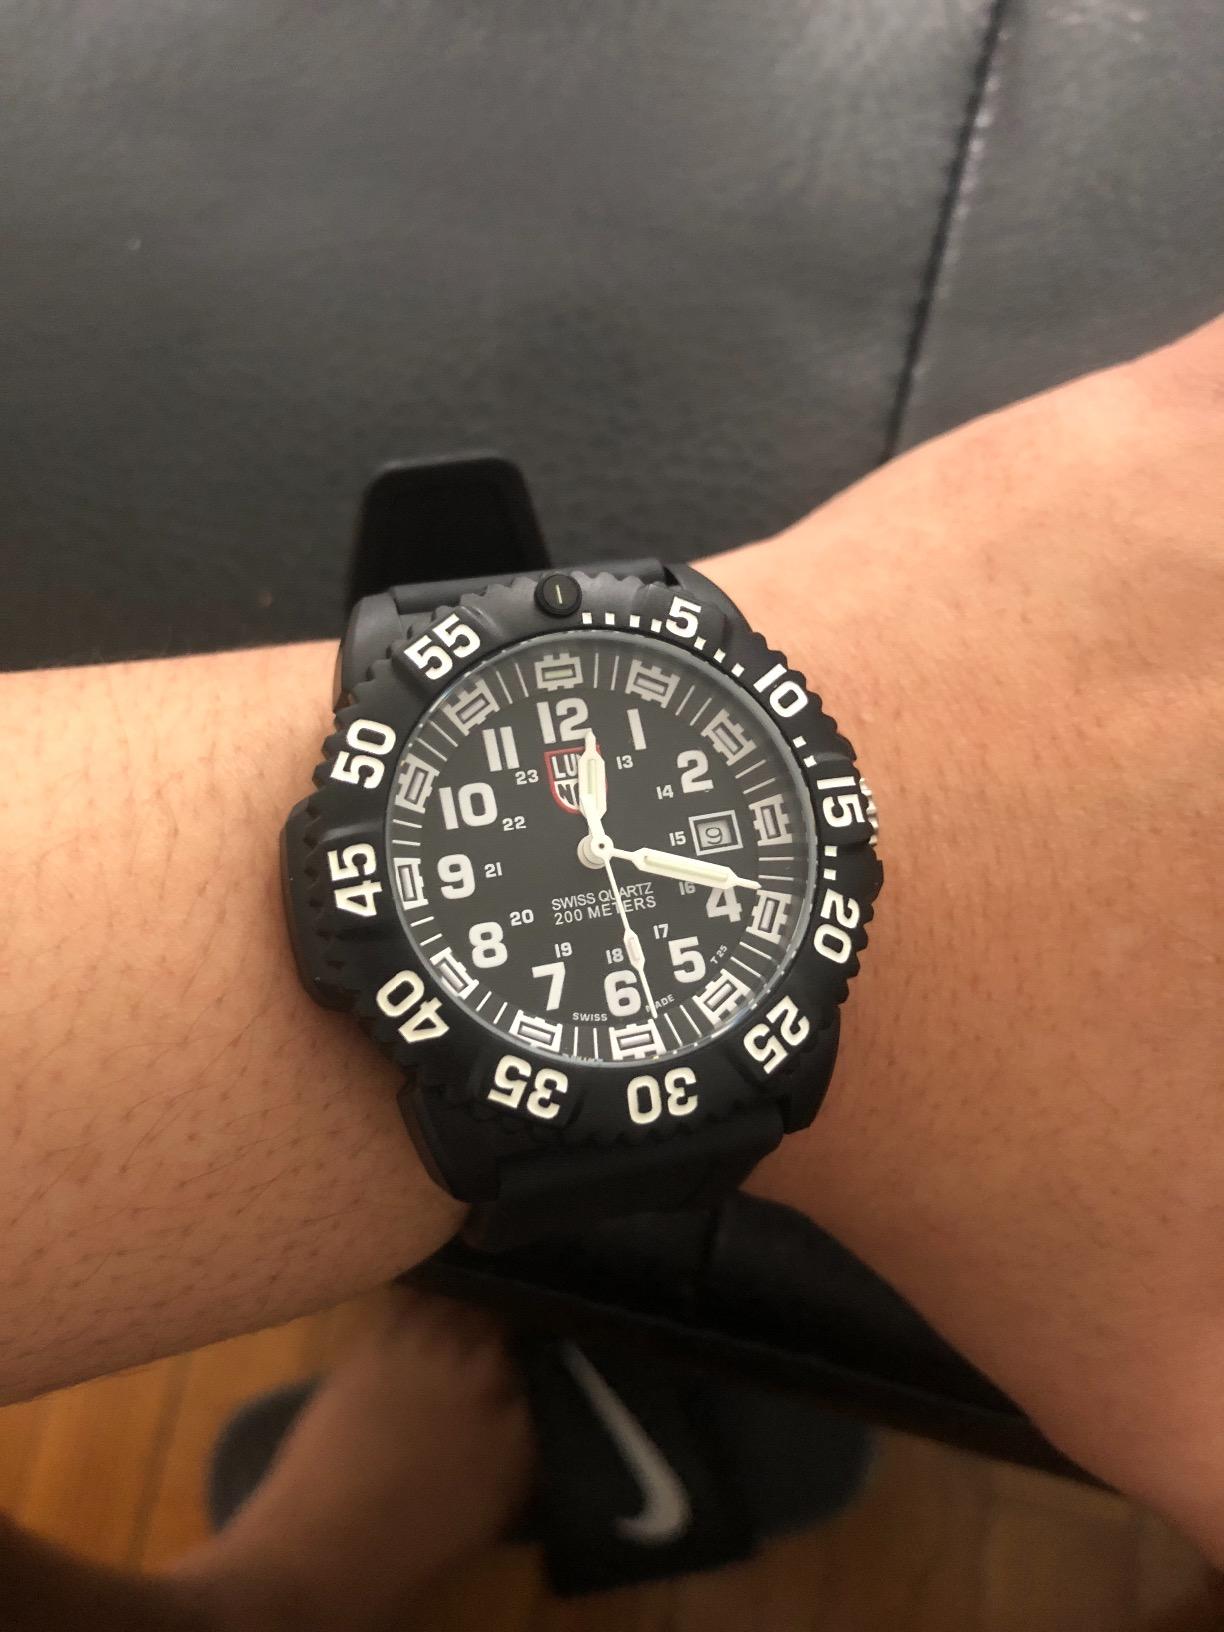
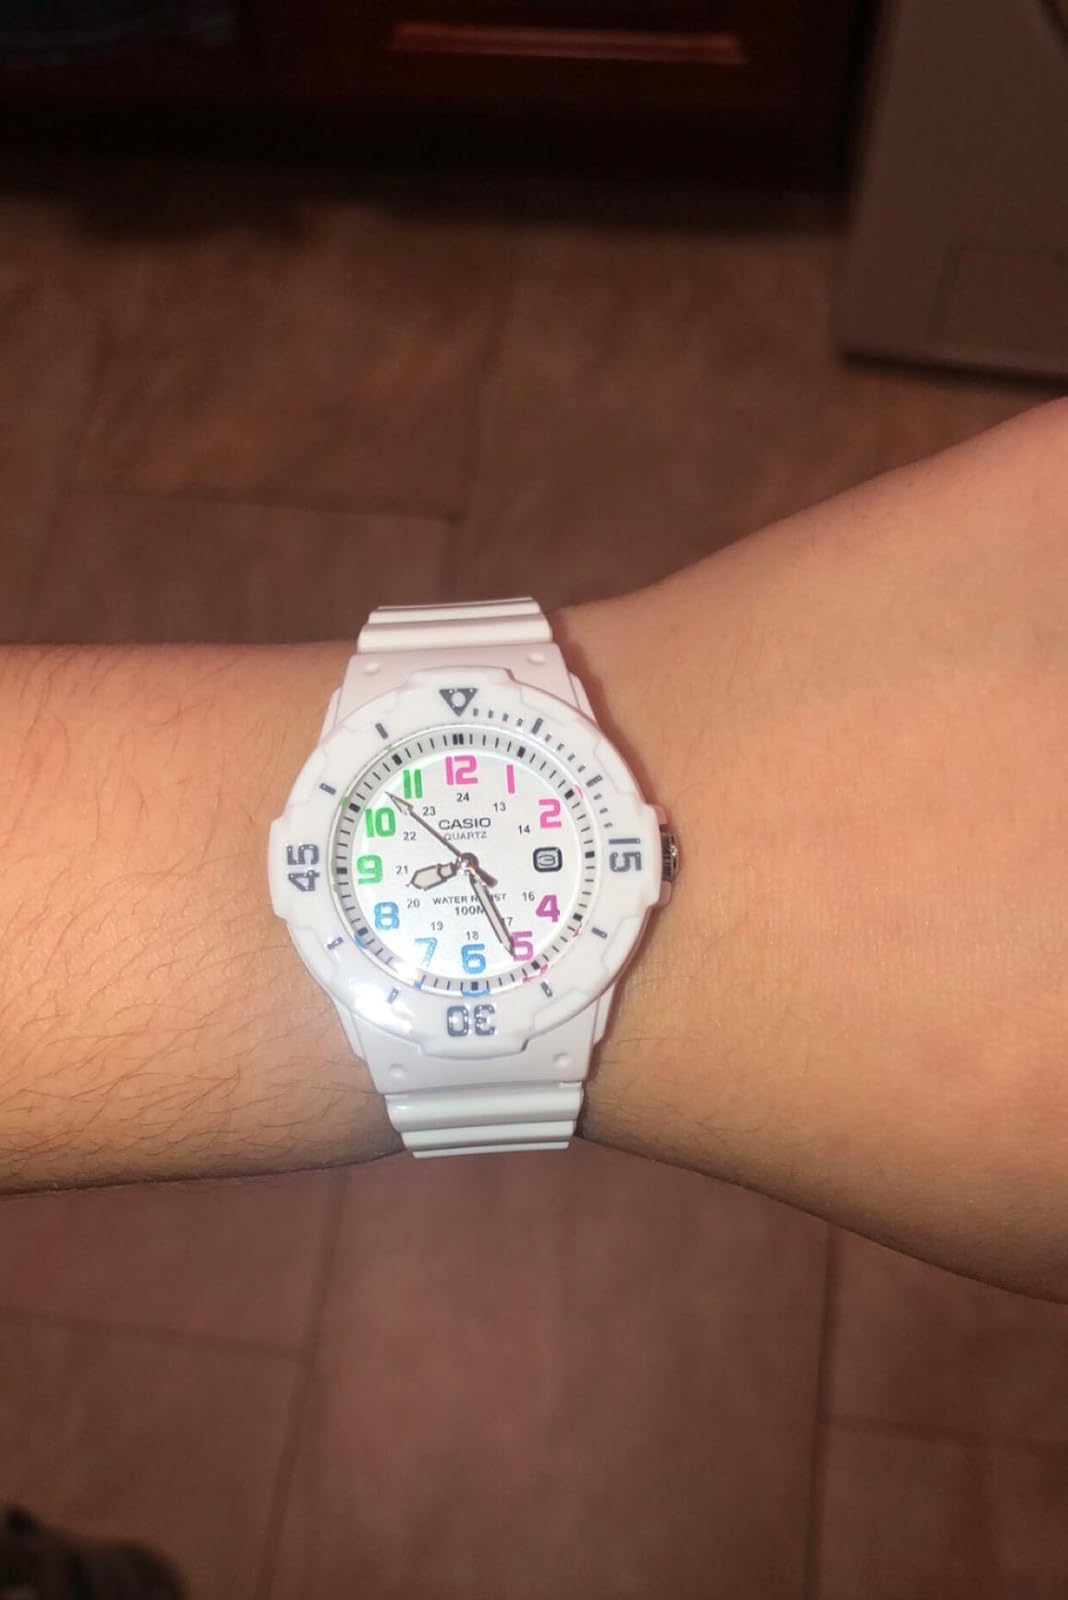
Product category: accessories_watch
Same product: no